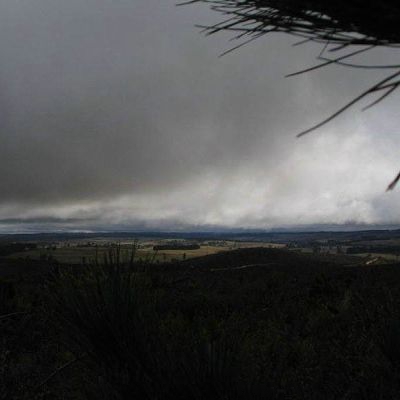
Cloud type: Stratus (St)